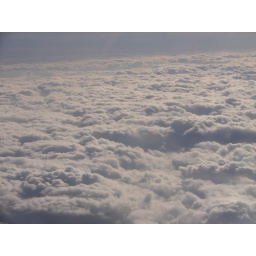
View from the airplane window over Egypt.